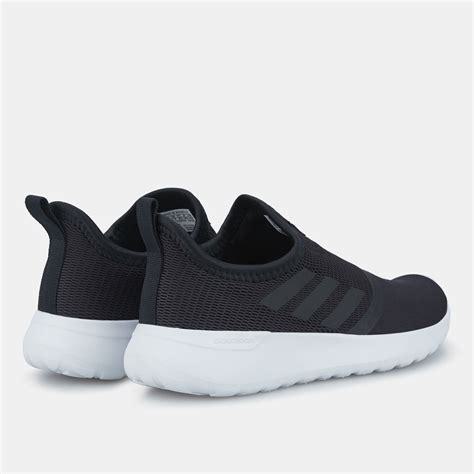
Brand: Adidas
Model: Lite Racer